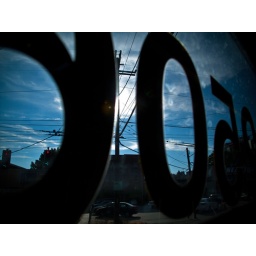
Another random bus shot on the way home last week. Somewhere in lower Queen Anne. Seattle, 2010.